Oldsmobile Model 43

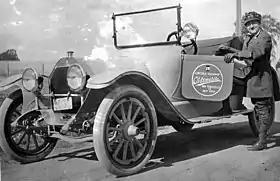
1915 Oldsmobile 43

The Model 43 was an entry-level four seat passenger car produced by GM's Oldsmobile Division in 1915 and 1916, then again in 1921 and 1922. It replaced the Model 42 also known as the "Baby Olds", while the most significant improvement was a longer wheelbase shared with the Buick Series C. Until GM assumed control of Chevrolet in 1917, the previous Model 42 and the Model 43 were GM's entry-level cars which led to the interrupted production of the Model 43 as Oldsmobile was promoted as a higher content product. It was also known as the "Oldsmobile Four" and competed with the Chevrolet Series H as an entry-level model until GM bought Chevrolet. It was the junior level product to the upscale Oldsmobile Light Eight. It was Oldsmobile's last four-cylinder car until 1977 with the Oldsmobile Starfire.